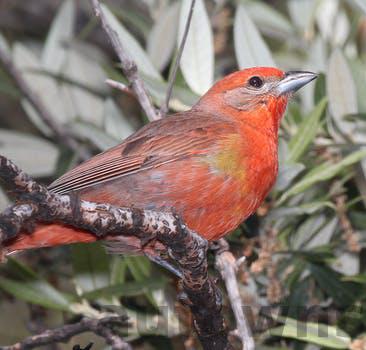
Label: Watermark